Viauville

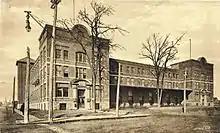
The Viauville cookie factory in 1910.

Viauville is a neighbourhood in the borough of Mercier–Hochelaga-Maisonneuve located in Montreal, Quebec, Canada. Established in 1892 as a result of an urban plan made by Charles-Théodore Viau and the former city of Maisonneuve, and part of the aforementioned city, Viauville never obtained municipality status.